Tomáš Berdych

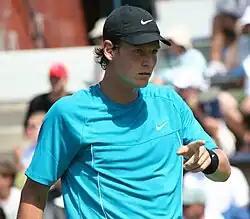
Berdych during the 2009 season

Berdych's season did not have a good start, as he had a 2–6 record, excluding the 2009 Australian Open, where he advanced to the fourth round to face Roger Federer. Berdych took two sets to love to lead over Federer but ended by being defeated in a tough five-setter. He then competed in the Challenger in 2010 BMW Tennis Championship, where he lost to Robin Söderling in the final. He then reached the fourth round of the 2009 Sony Ericsson Open, losing to Novak Djokovic after upsetting James Blake.